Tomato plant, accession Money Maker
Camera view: horizontal (90 deg, fisheye); turntable rotation: 0 degrees
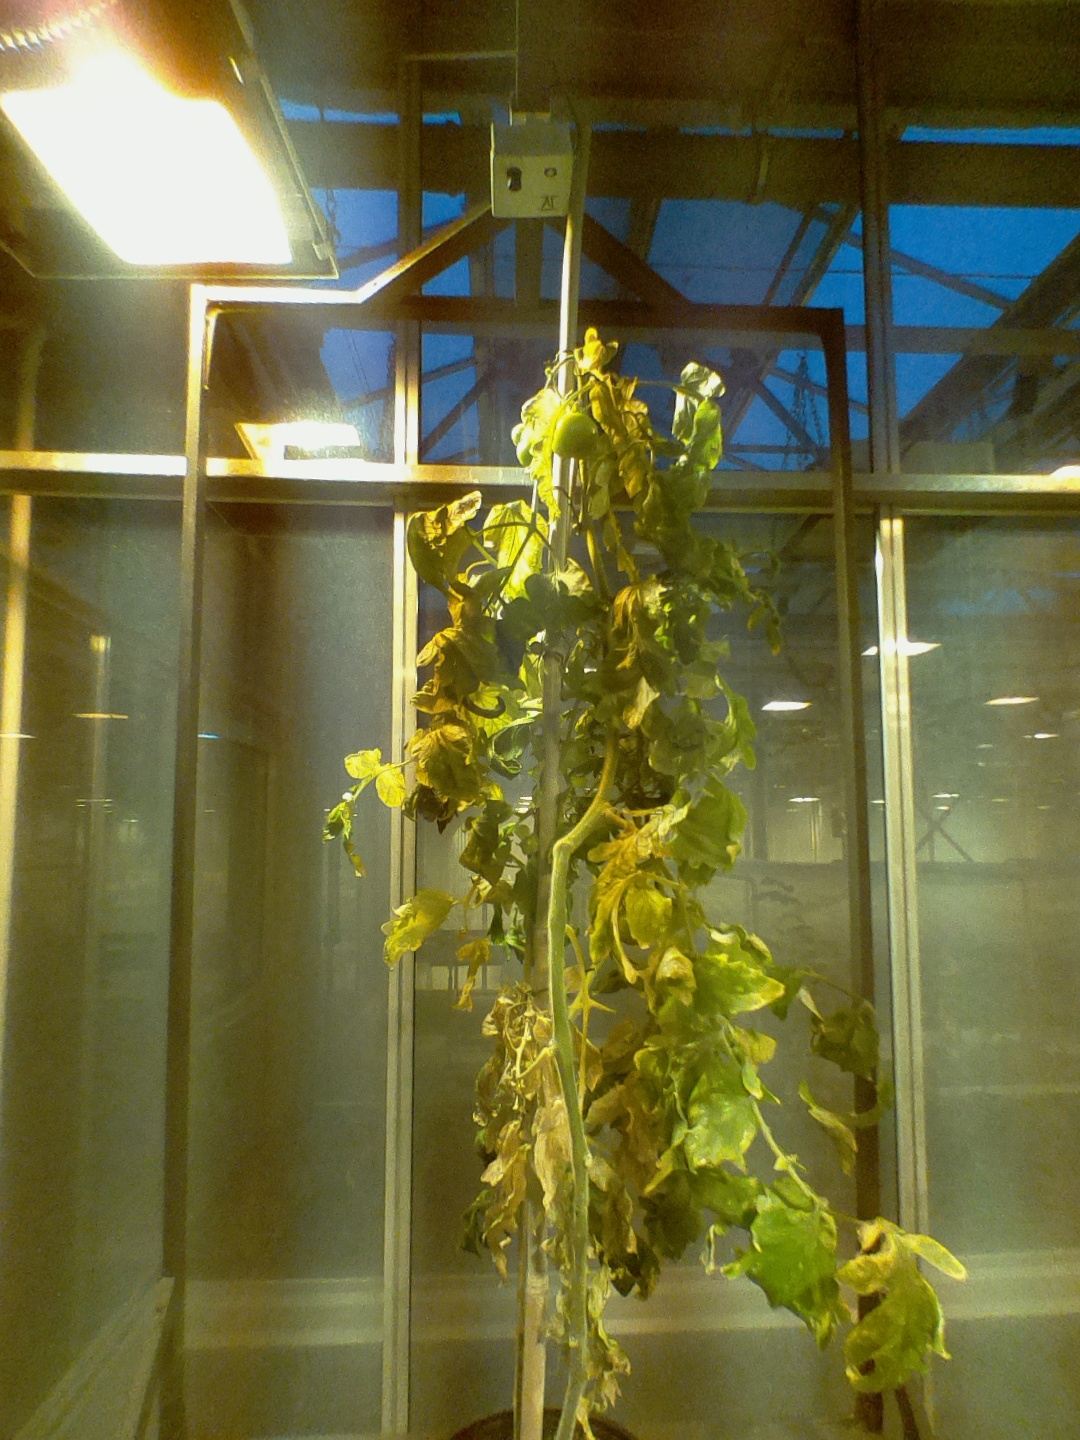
BBCH growth stage 79: 90% -100% of final fruit size